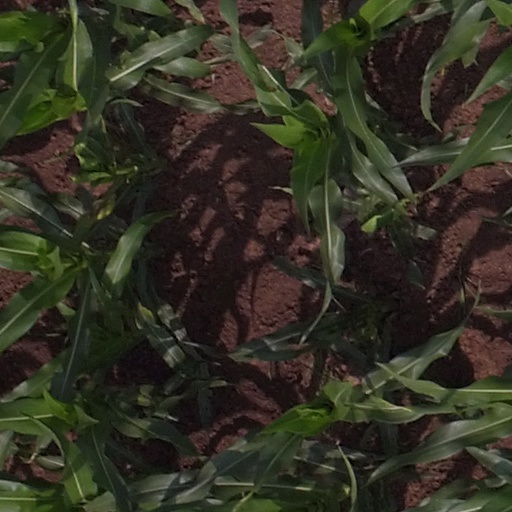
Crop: maize; corn